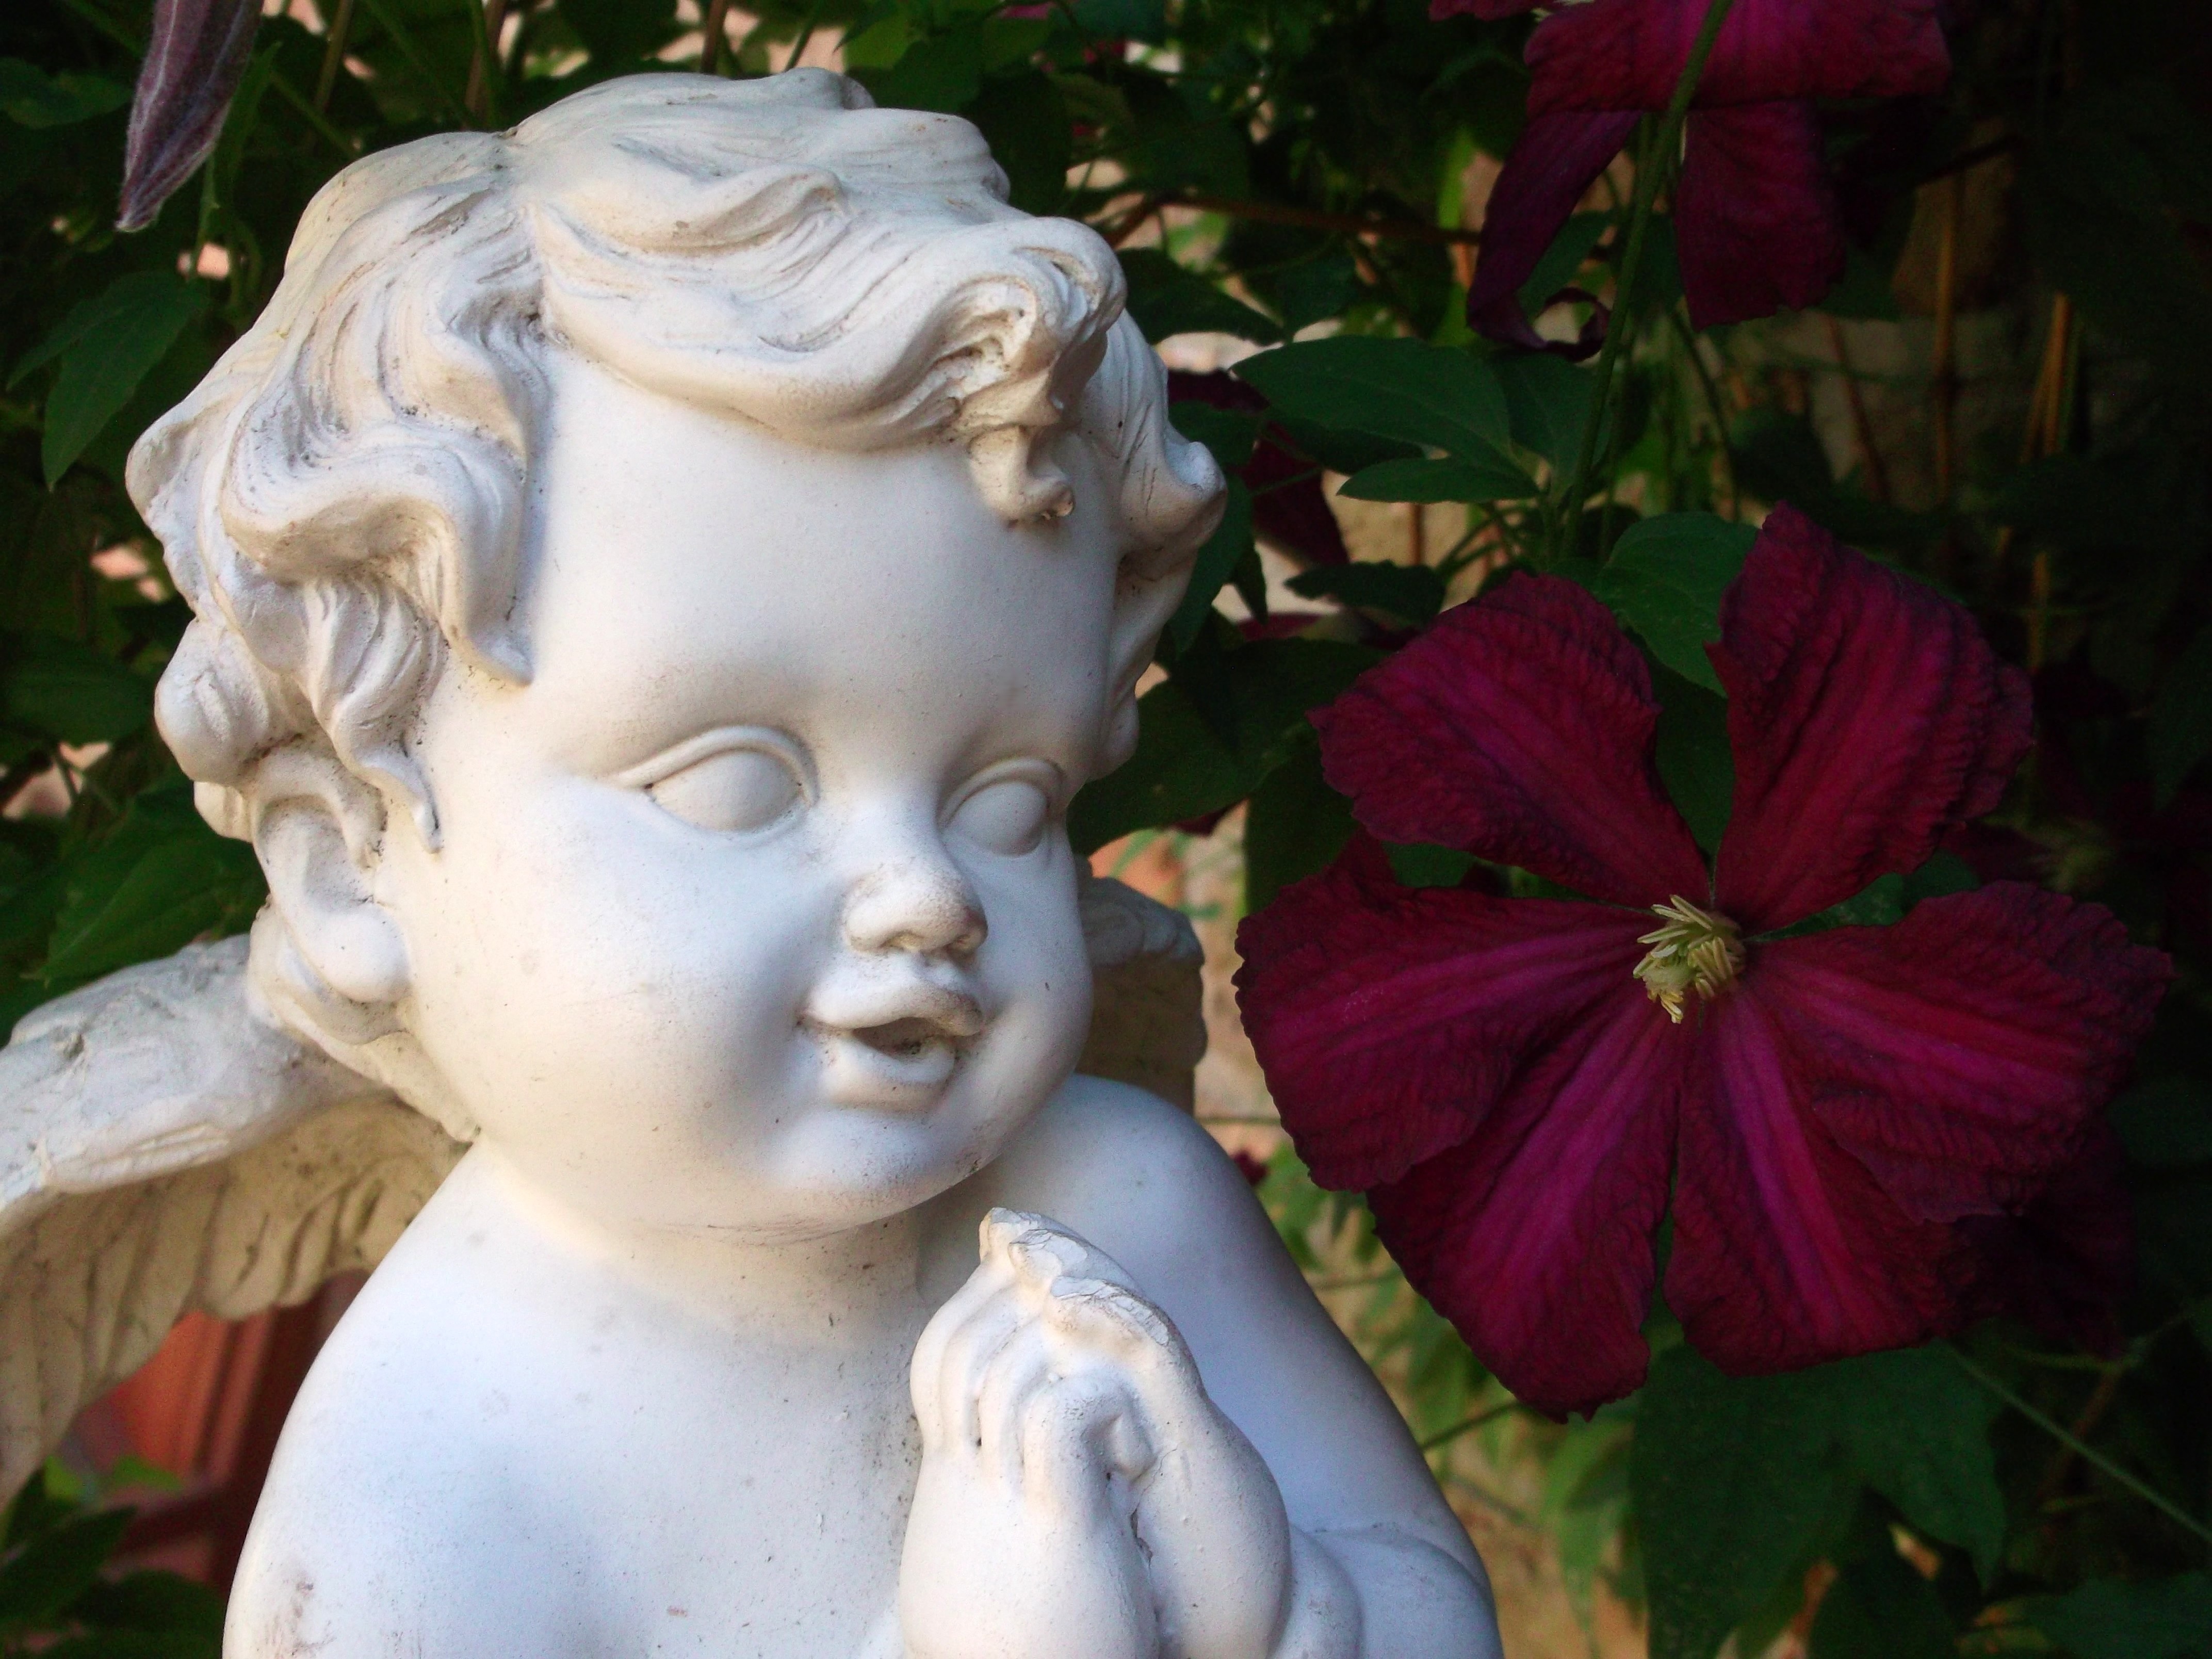
flower, monument, statue, spiritual, fig, sculpture, angel, art, dress, temple, faith, head, hope, carving, fictional character